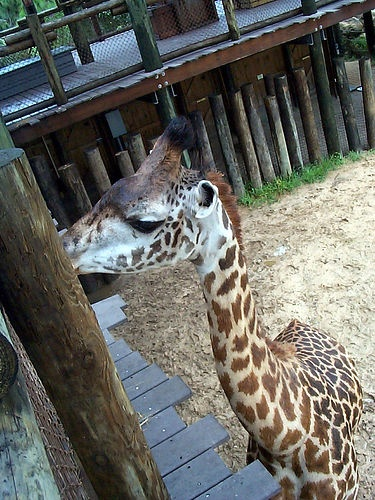
a small giraffe that is eating something off a piece of wood
A giraffe stands next to the fence while being fed
A small giraffe is standing close to a fence in the zoo.
A giraffe standing near the fence of an enclosure
A giraffe standing in a pen, with its face near a pole.